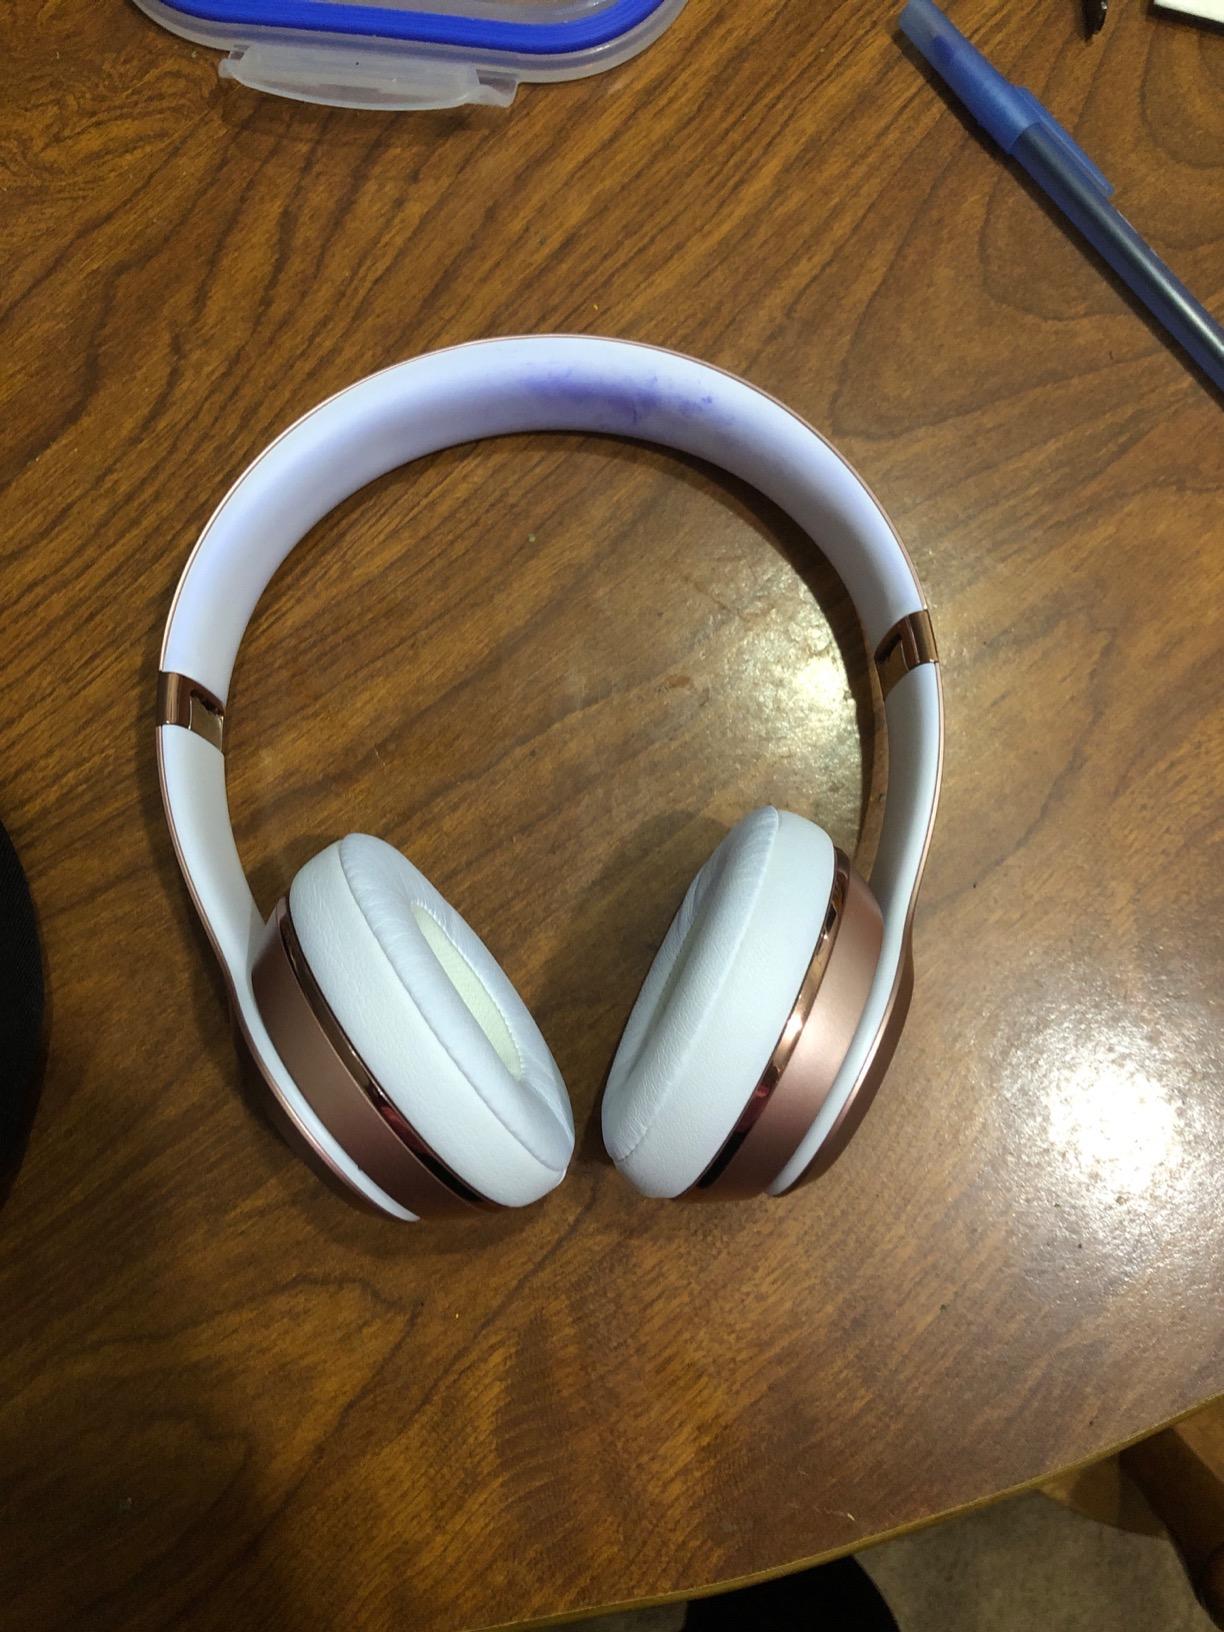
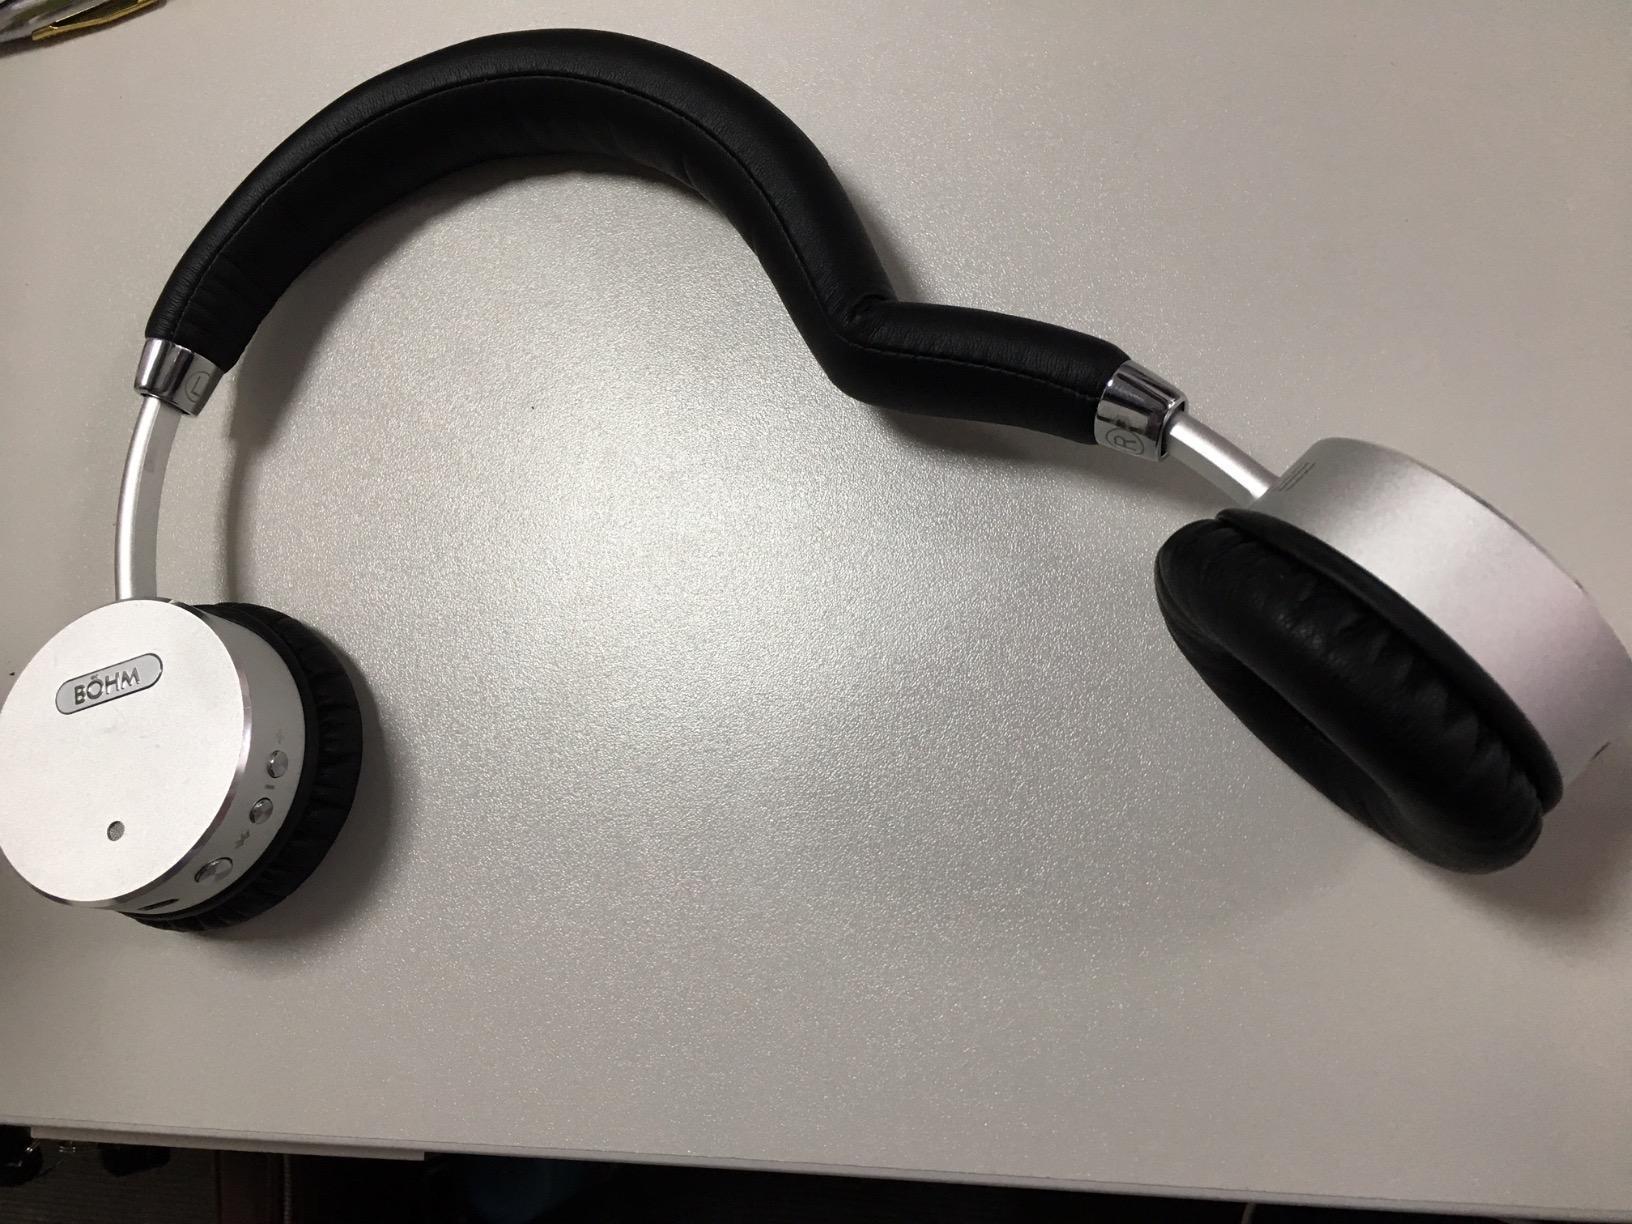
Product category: headphones
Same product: no